Luis Martín

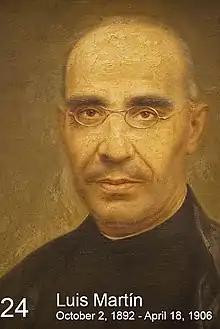

Luis Martín García (19 August 1846 – 18 April 1906) was a Spanish Jesuit, elected the twenty-fourth Superior General of the Society of Jesus.